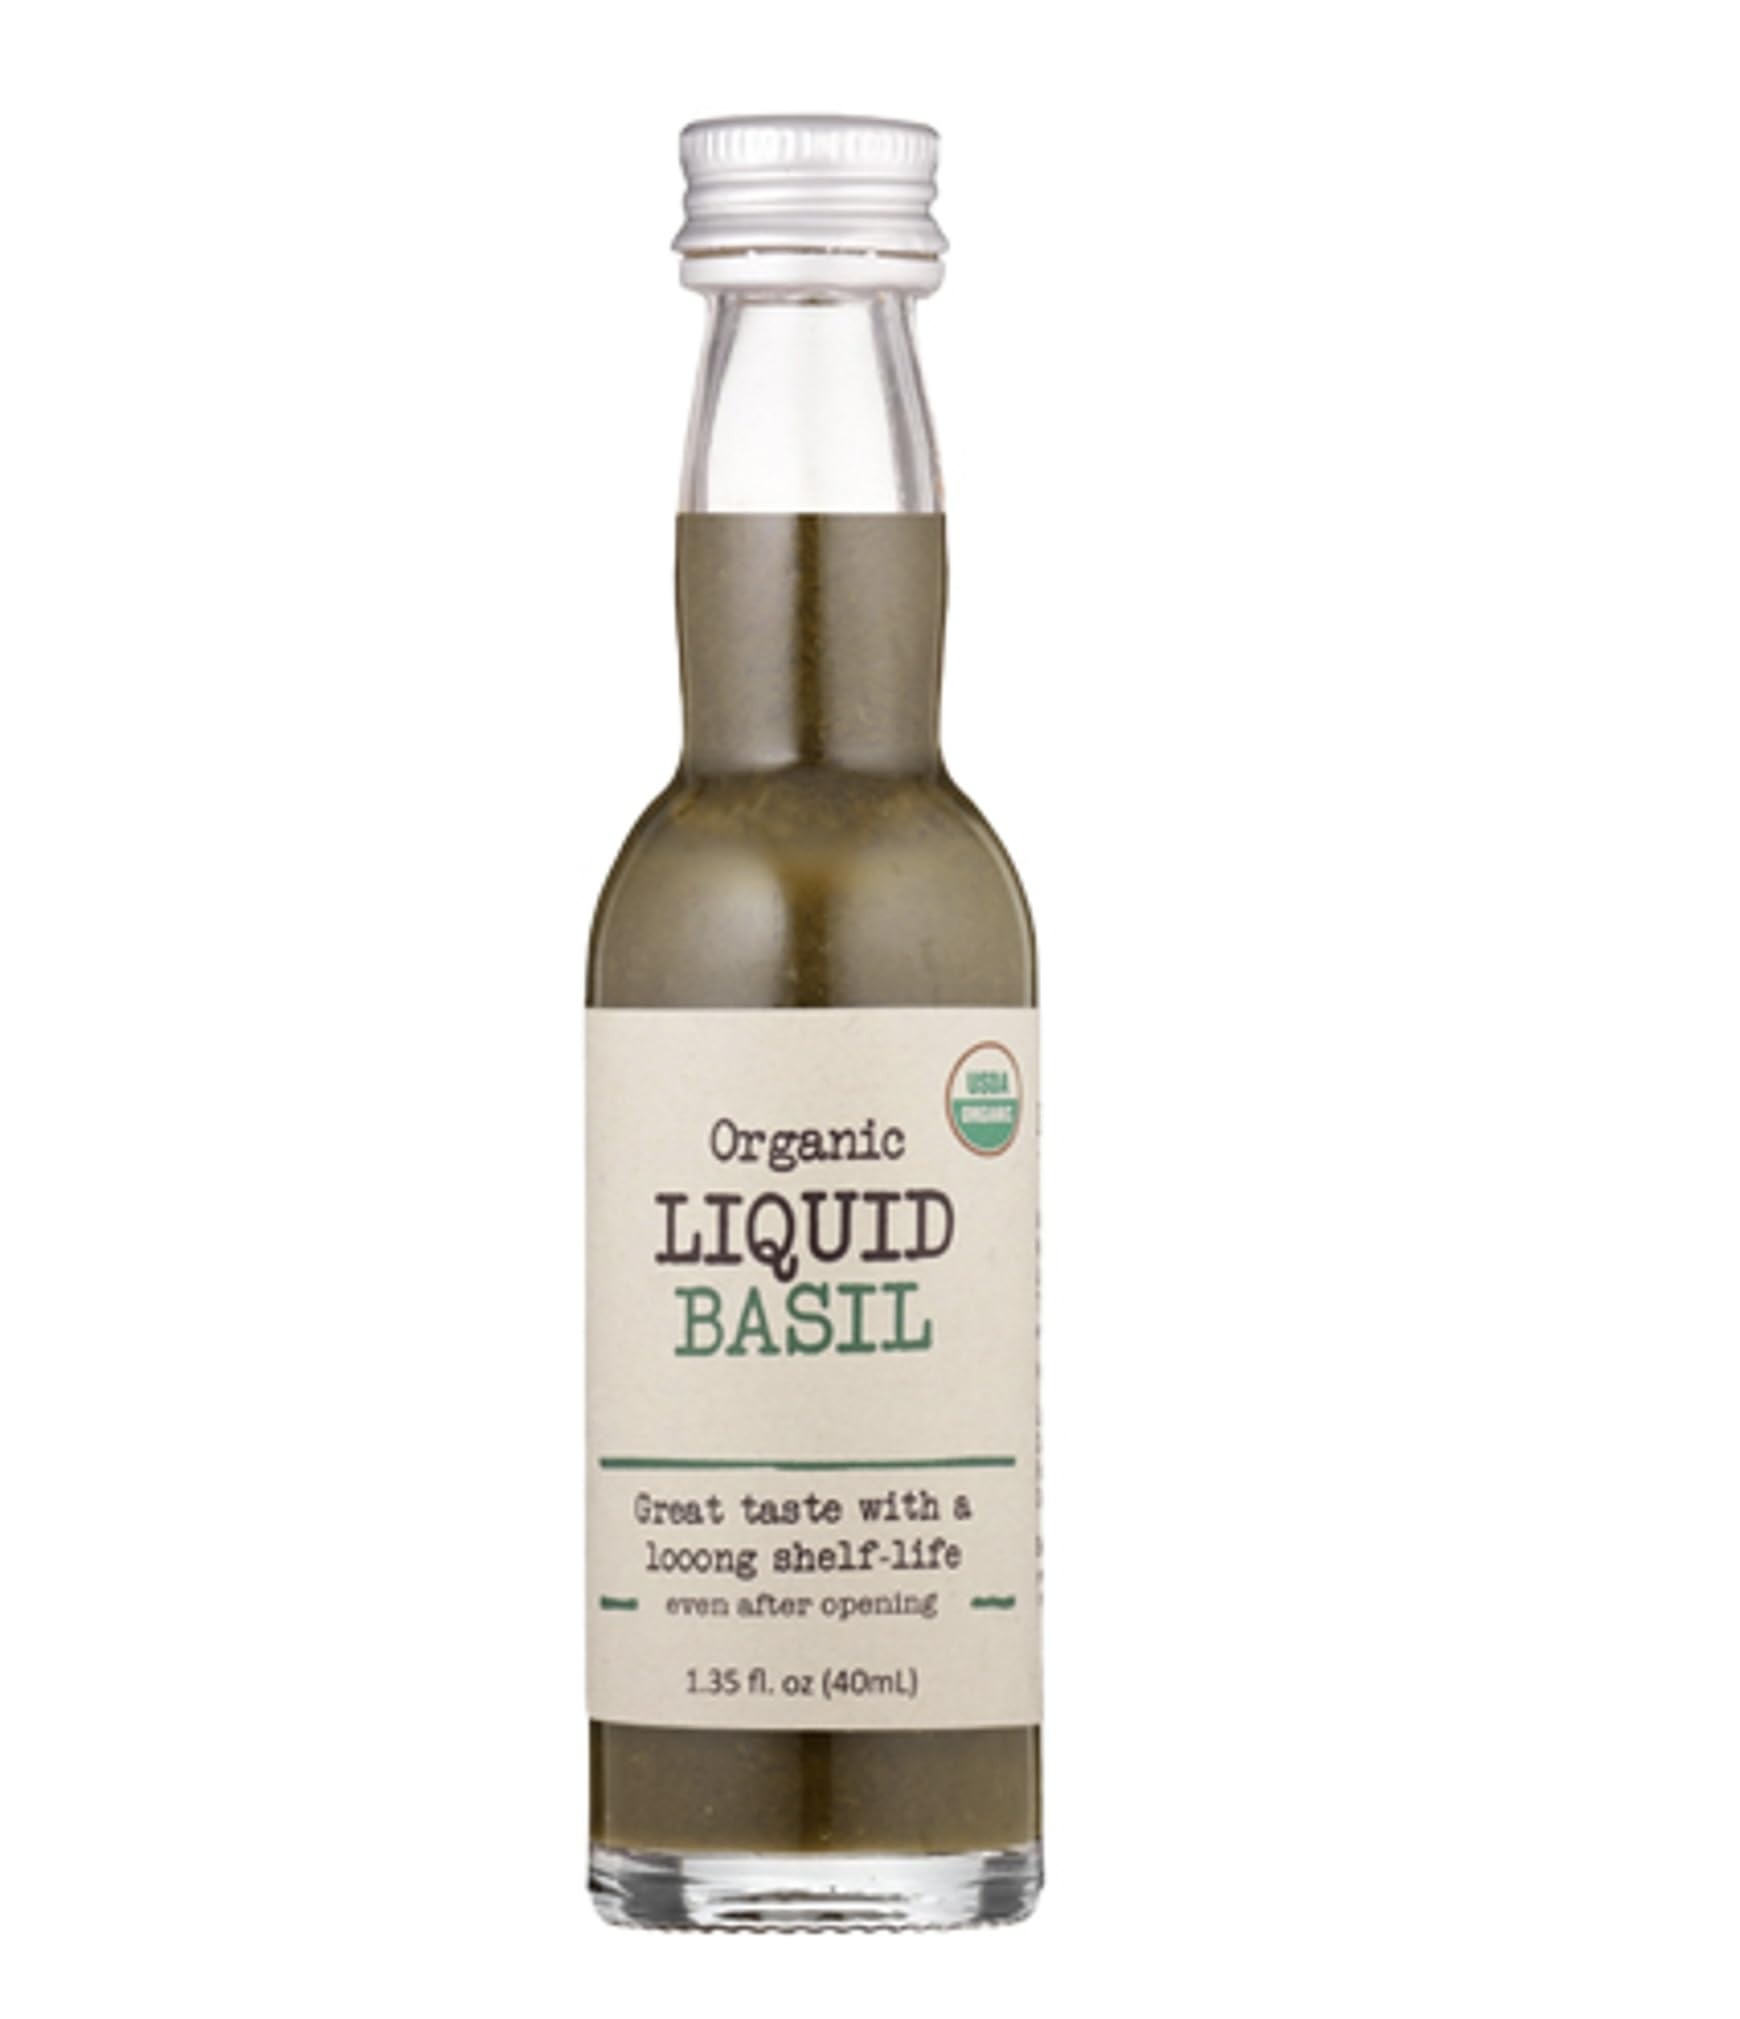
Item Name: BASIL LIQUID HERBS ORG
Bullet Point: Great Product
Value: 1.0
Unit: Ounce

Price: 29